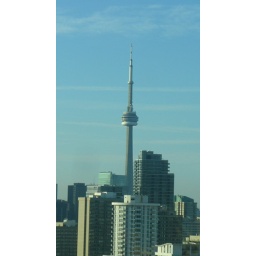
View from my office building in Toronto, Ontario, Canada